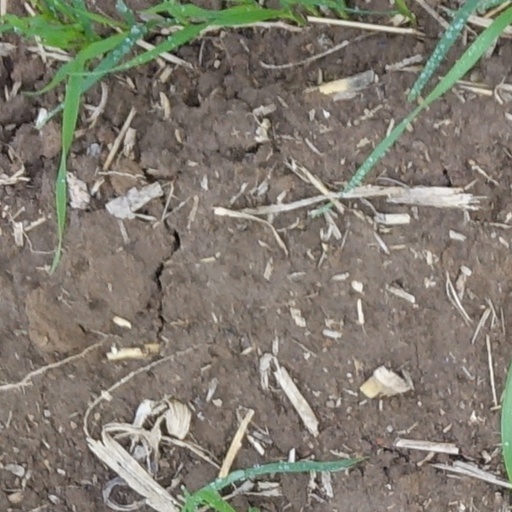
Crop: wheat